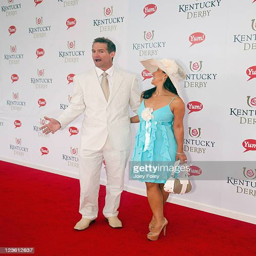
actor and person attend recurring competition